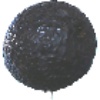
Label: Avocado ripe 1